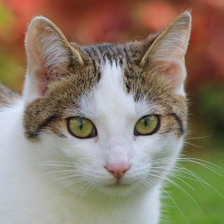
Label: animals